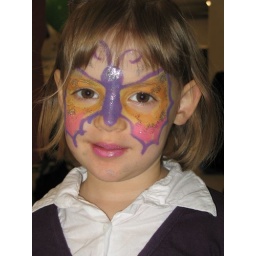
Olivia stood patiently in line to have a butterfly painted on her face